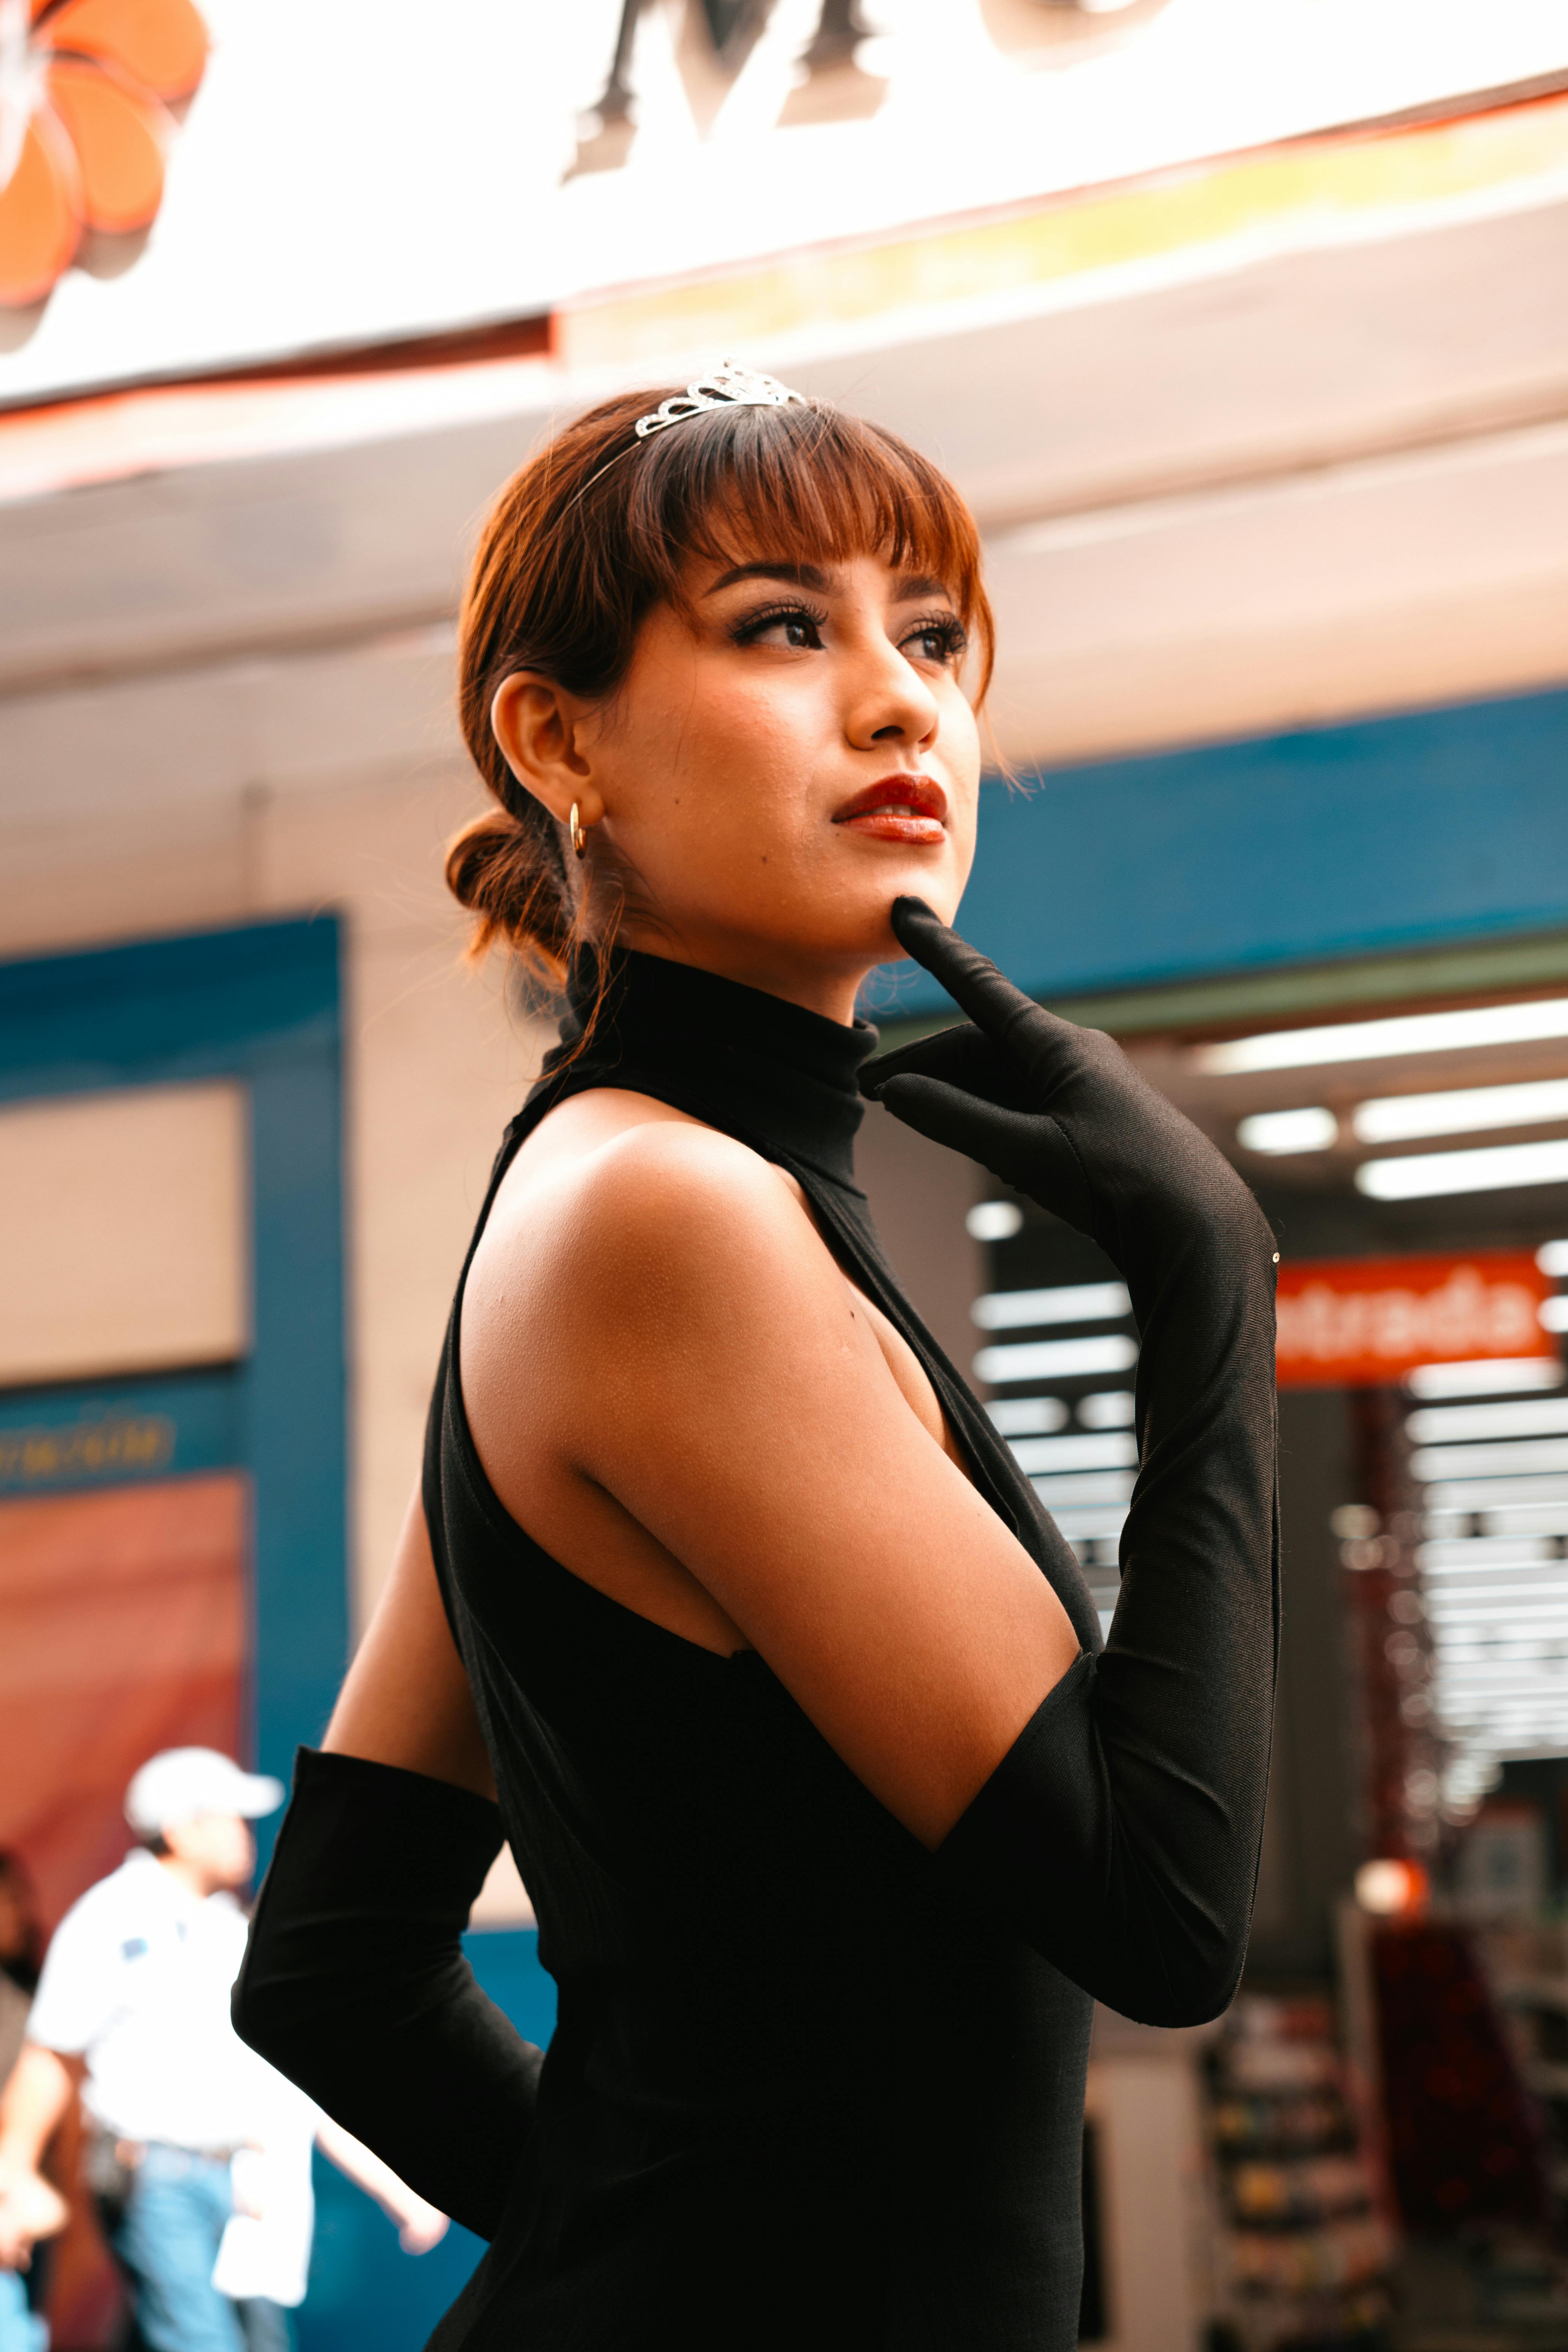
woman, shoulder, fashion, beauty, Evening glove, waist, fashion model, model, photo shoot, fashion design, One piece garment, glove, day dress, formal gloves, makeover, little black dress, abdomen, cosmetics, lipstick